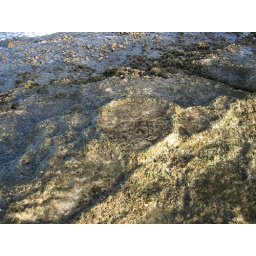
shot of some of the tidepools in the coral at the beach behind the old house